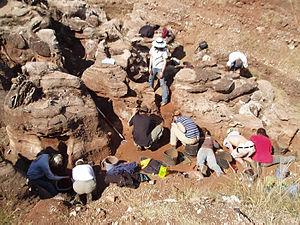
La grotte de Gladysvale est une grotte fossilifère et à gisement archéologique située dans la province du Gauteng en Afrique du Sud.